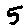
Label: 5